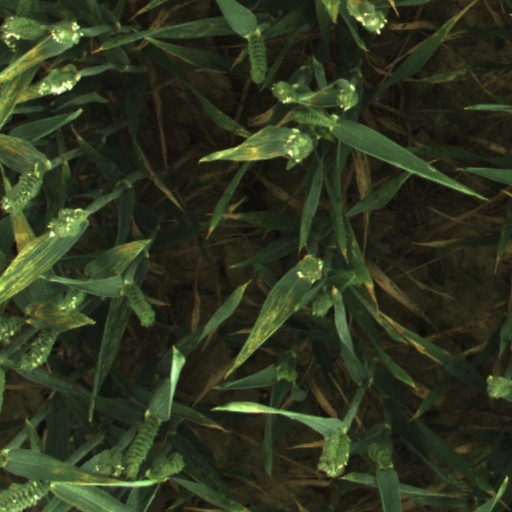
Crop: wheat